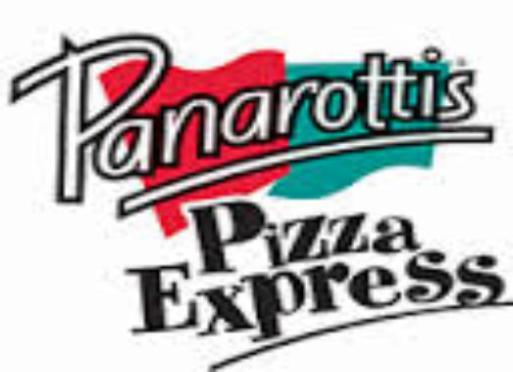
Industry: Food